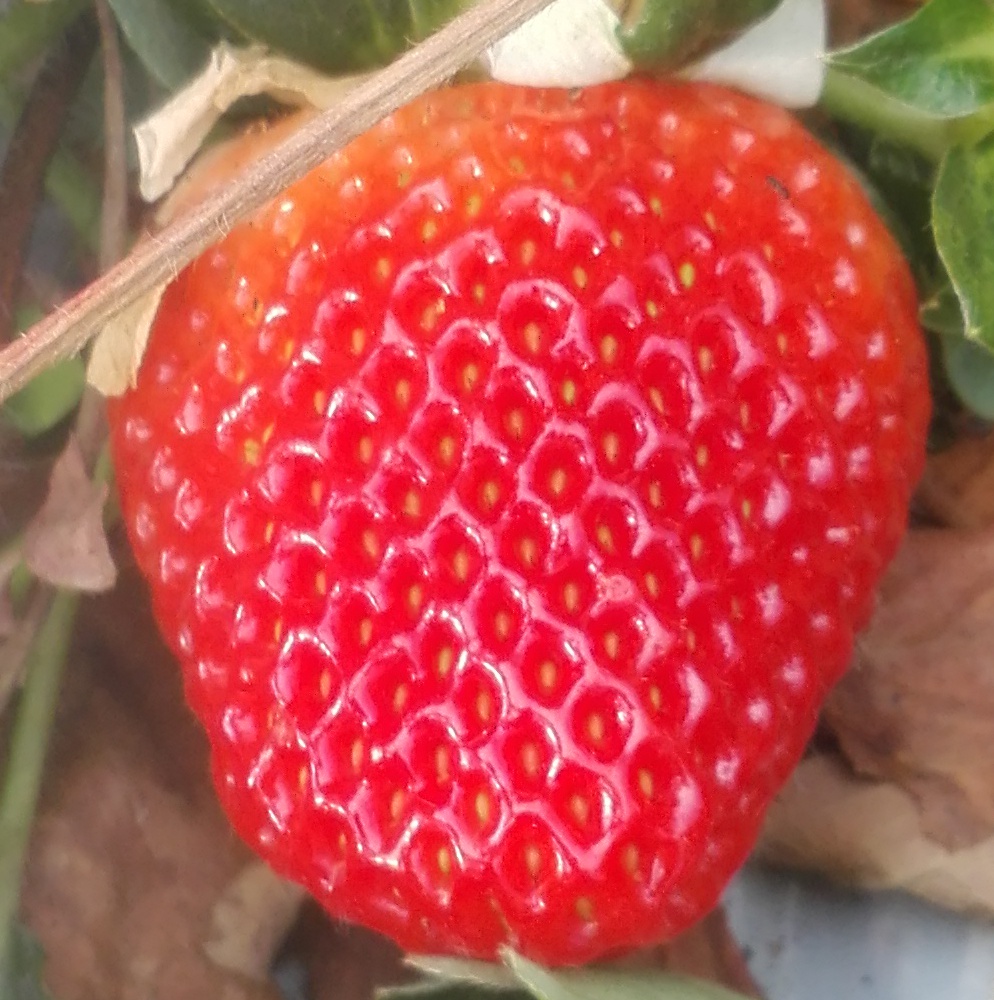
Label: Strawberry